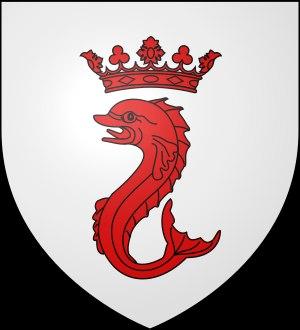
Le château de Moulinsart est un château situé dans la localité fictive éponyme et imaginé par Hergé pour sa série de bande dessinée Les Aventures de Tintin. Tintin y est l'hôte du capitaine Haddock à la fin de la série.